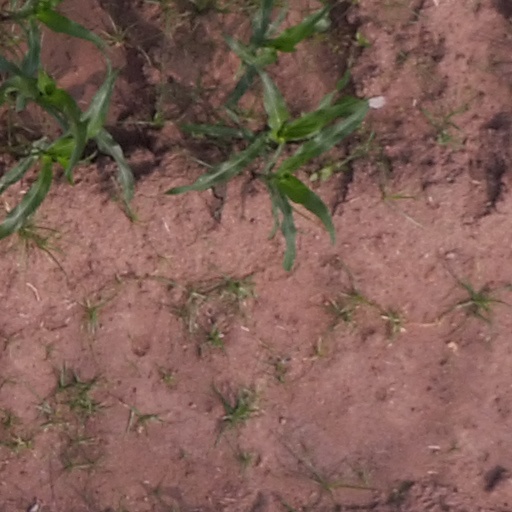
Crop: maize; corn